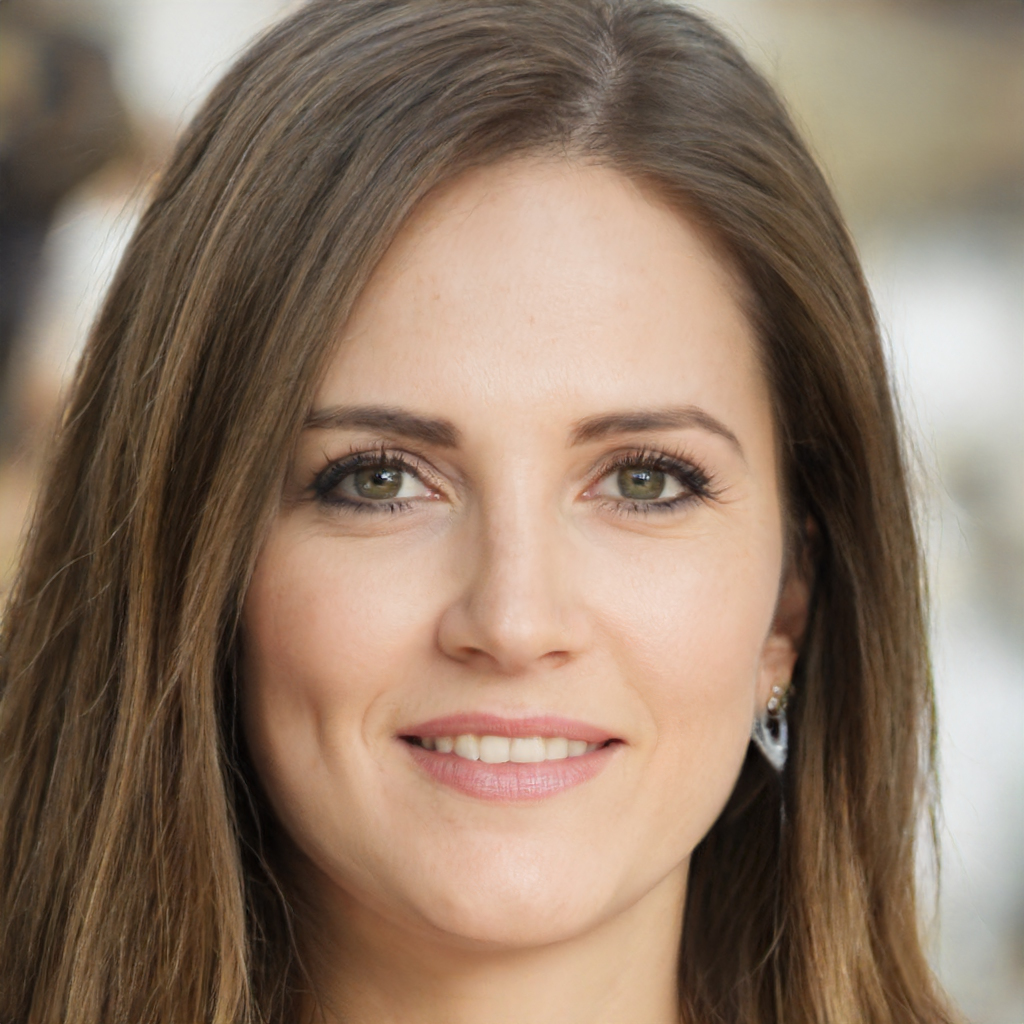
Gender: Female